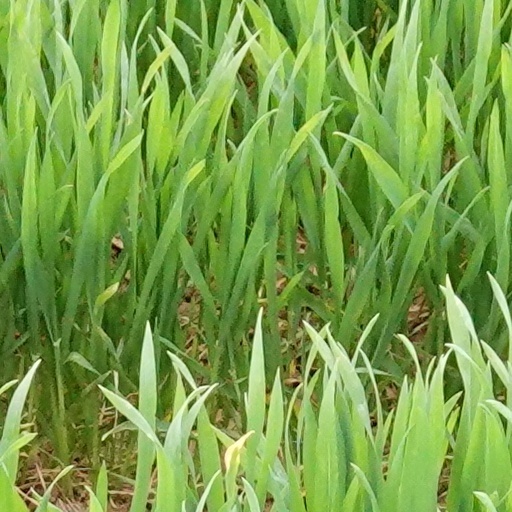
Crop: wheat